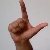
The image shows a hand gesture representing the letter 'L' in Indian Sign Language.